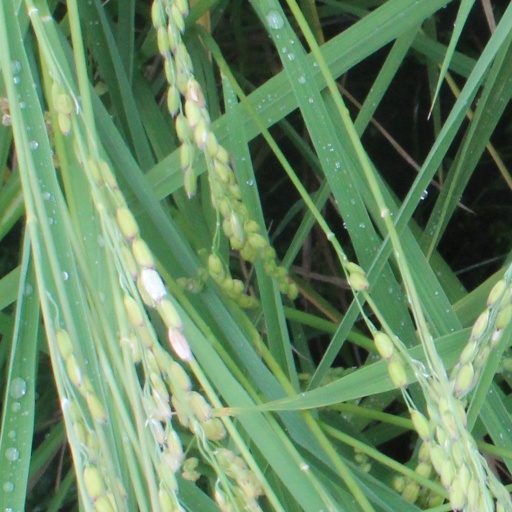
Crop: rice